Giovanni Angelo Canini

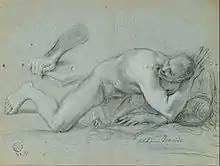
"Study for a Fallen Angel"

He is also known as "Giovanni Agnolo Canini" or "Giannangiolo". He was born at Rome, one of three brothers, sons of a stonemason named Vincenzo, all of whom became artists. The elder brother was a painter; while the younger brother, Marcantonio, a sculptor. He was first the pupil of Domenichino as a child, and traveled with him to Naples. There he worked with Antonio Barbalonga. In 1634, at the request of Domenichino, he was commissioned to restore the oil paintings, which had been painted by Passignano on the walls of the chapel of St Sebastian in the Villa Aldobrandini in Frascati.